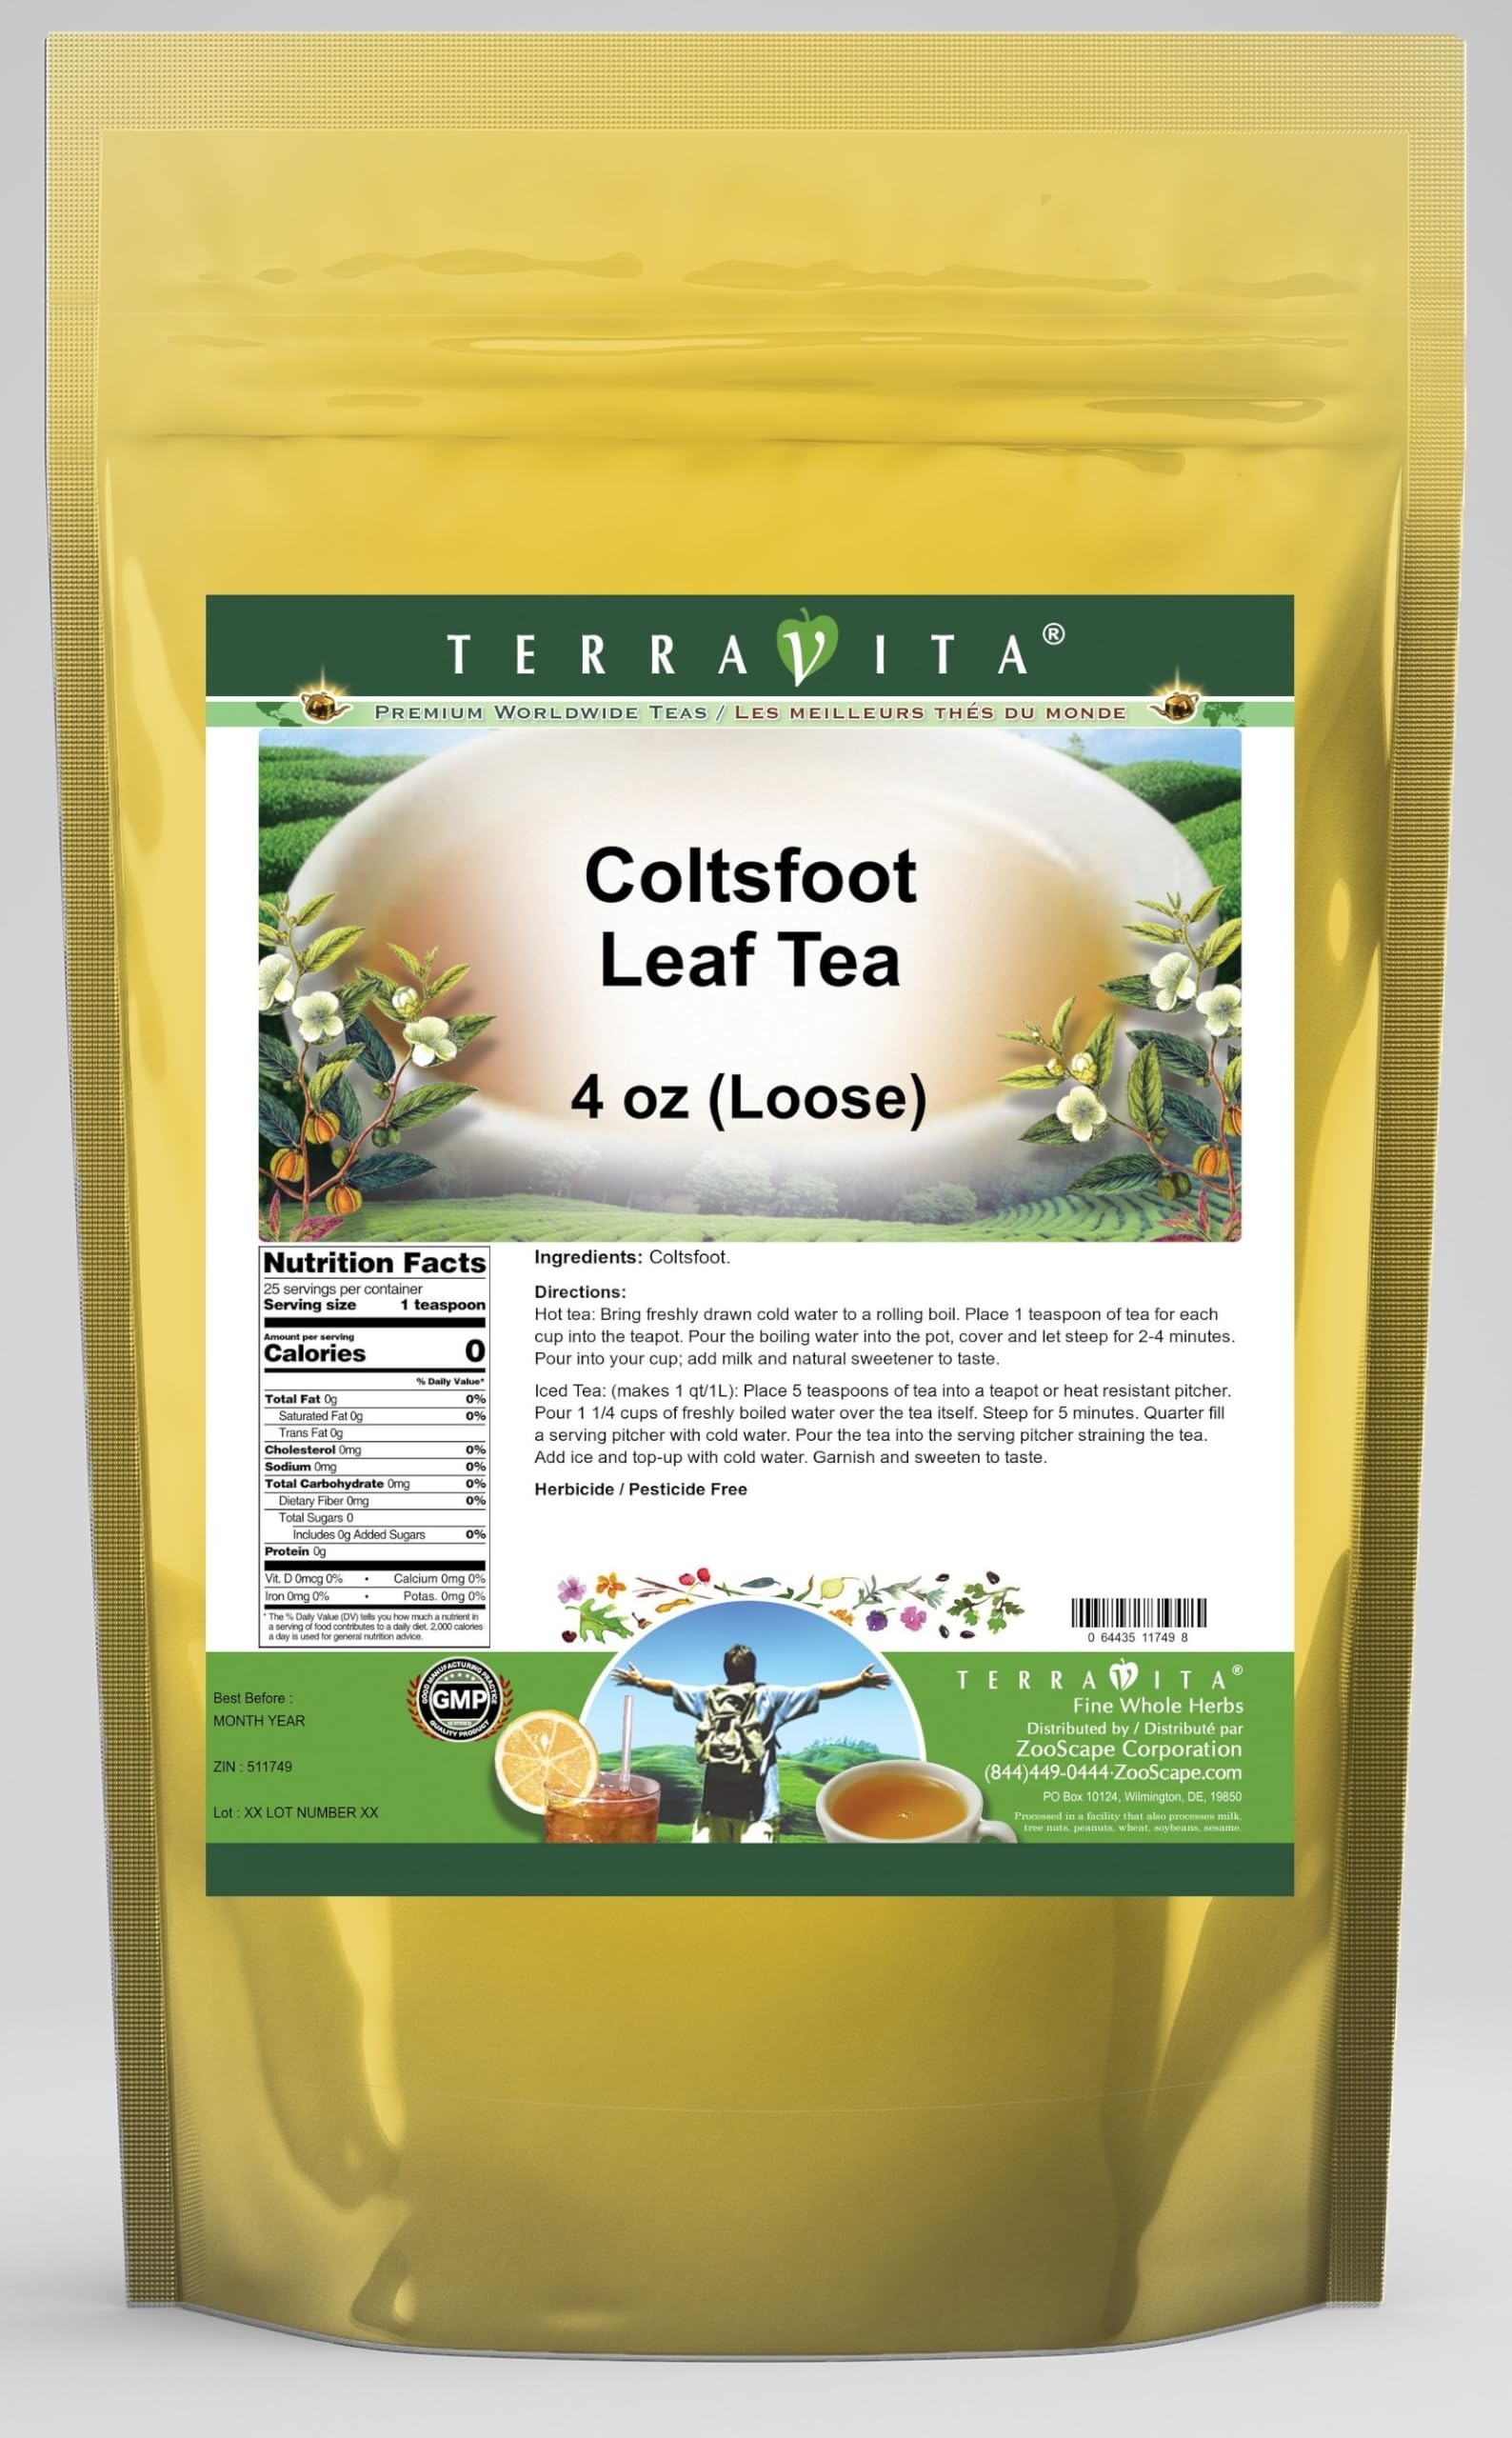
Item Name: Coltsfoot Leaf Tea (Loose) (4 oz, ZIN: 511749) - 3 Pack
Bullet Point 1: Coltsfoot Leaf Tea (Loose) (4 oz, ZIN: 511749)
Bullet Point 2: No fillers.
Bullet Point 3: Manufacturer: TerraVita
Bullet Point 4: Size: 4 oz
Bullet Point 5: Loose Leaf Herbal Tea - Packed in a convenient upright pouch!
Product Description: Coltsfoot Leaf Tea (Loose) (4 oz, ZIN: 511749)<BR><BR>Packaged in the United States in a GMP certified facility (Good Manufacturing Practice).<BR><BR>No fillers.<BR><BR>Manufacturer: TerraVita<BR><BR>Size: 4 oz<BR><BR>Loose Leaf Herbal Tea - Packed in a convenient upright pouch!<BR><BR>Ingredients: Coltsfoot
Value: 12.0
Unit: Ounce

Price: 52